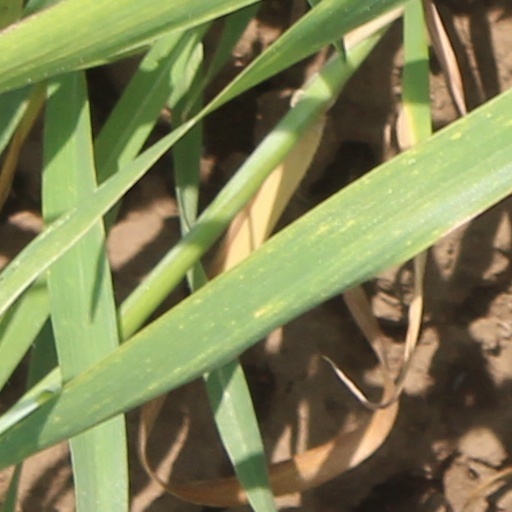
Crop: wheat